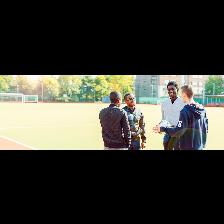
Label: Human